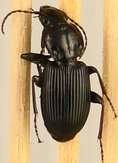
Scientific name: Pterostichus stygicus
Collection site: Smithsonian Environmental Research Center NEON (SERC), plot SERC_009